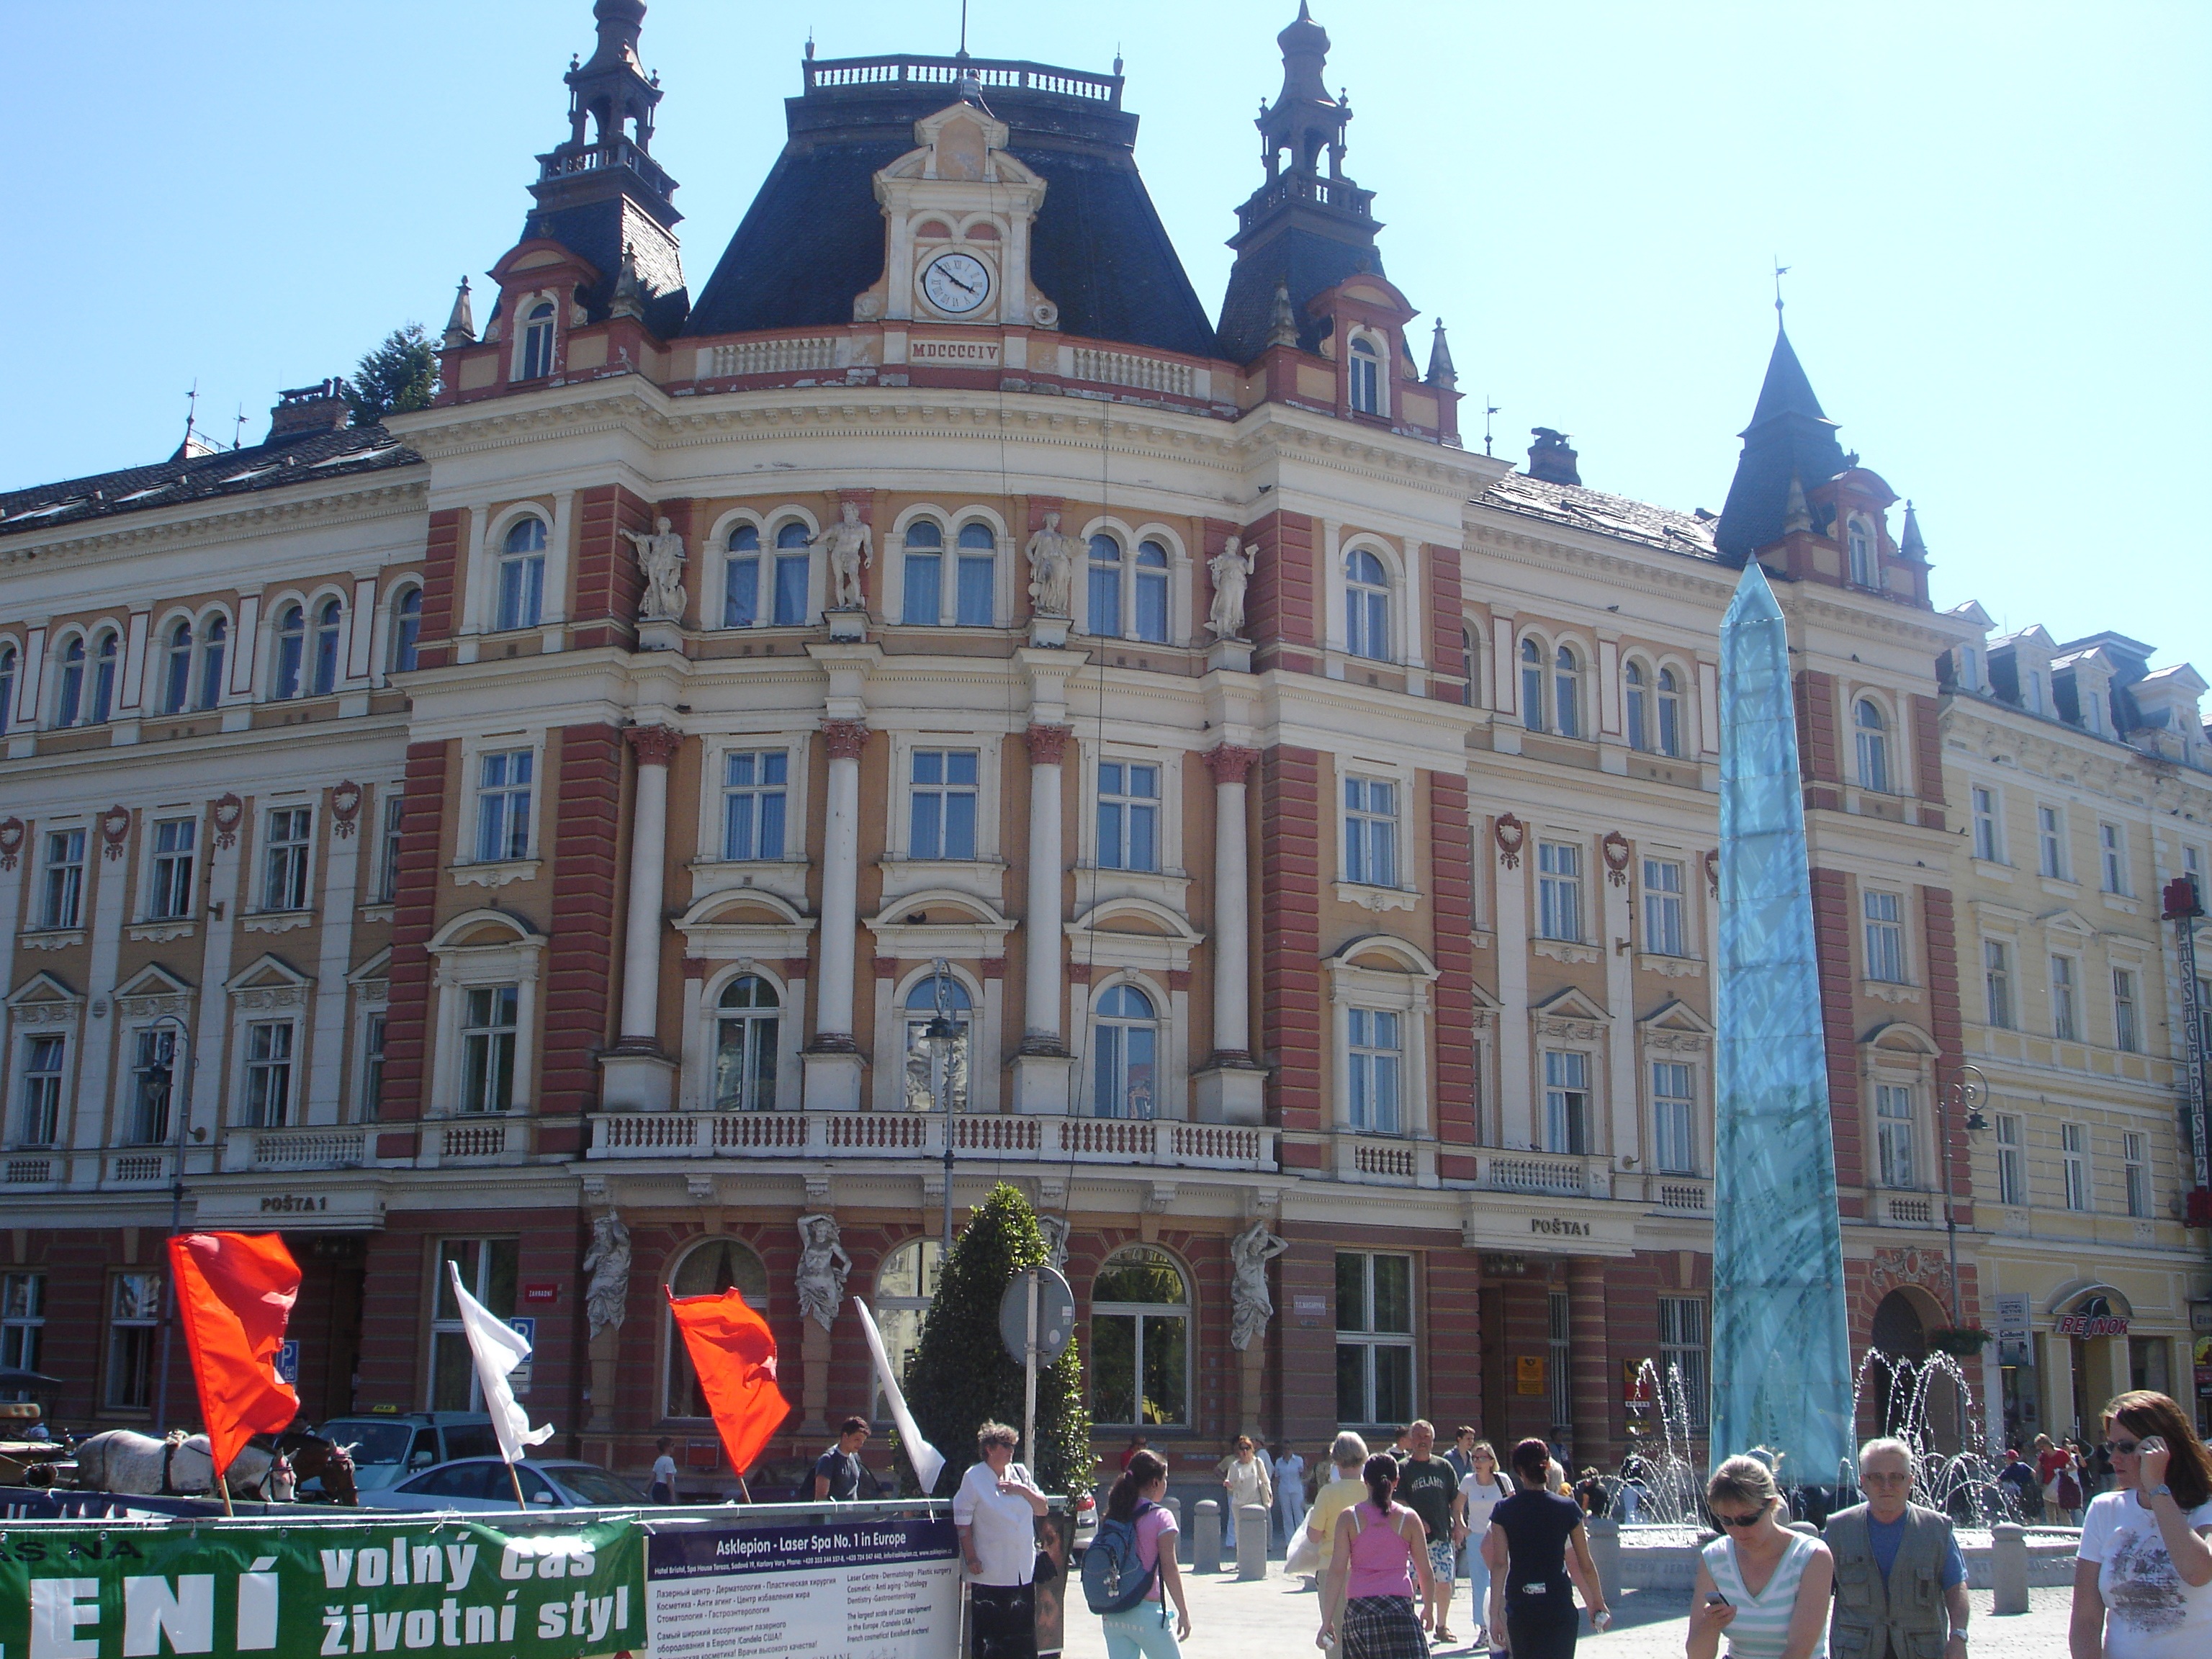
architecture, clock, building, palace, city, plaza, landmark, facade, tourism, source, obelisk, sculptures, town square, basilica, tours